Grigory Potemkin

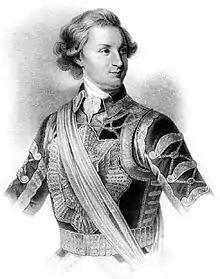
A probably later portrait of a 35-year-old Potemkin at the height of his love affair with Catherine

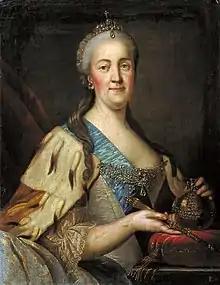
The Empress Catherine (45) at around the same time

Potemkin returned to court in January 1774 expecting to walk into Catherine's arms. The political situation, however, had become complex. Yemelyan Pugachev had just arisen as a pretender to the throne, and commanded a rebel army thirty thousand strong. In addition, Catherine's son Paul turned eighteen and began to gain his own support. By late January Potemkin had tired of the impasse and effected (perhaps with encouragement from Catherine) a "melodramatic retreat" into the Alexander Nevsky Monastery. Catherine relented and had Potemkin brought back in early February 1774, when their relationship became intimate.